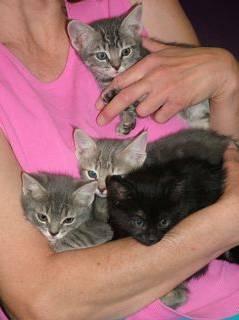
cat